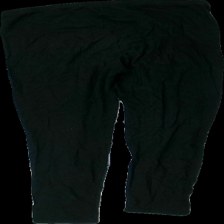
View: back
Type: Tights
Category: Ladies
Brand: Lager 157
Colors: Black
Material: 100% cotton
Cut: Regular, Tight
Size: L
Season: All
Price range: <50
Recommended usage: Repair
Description: Plain black tights
Comment: Washed out